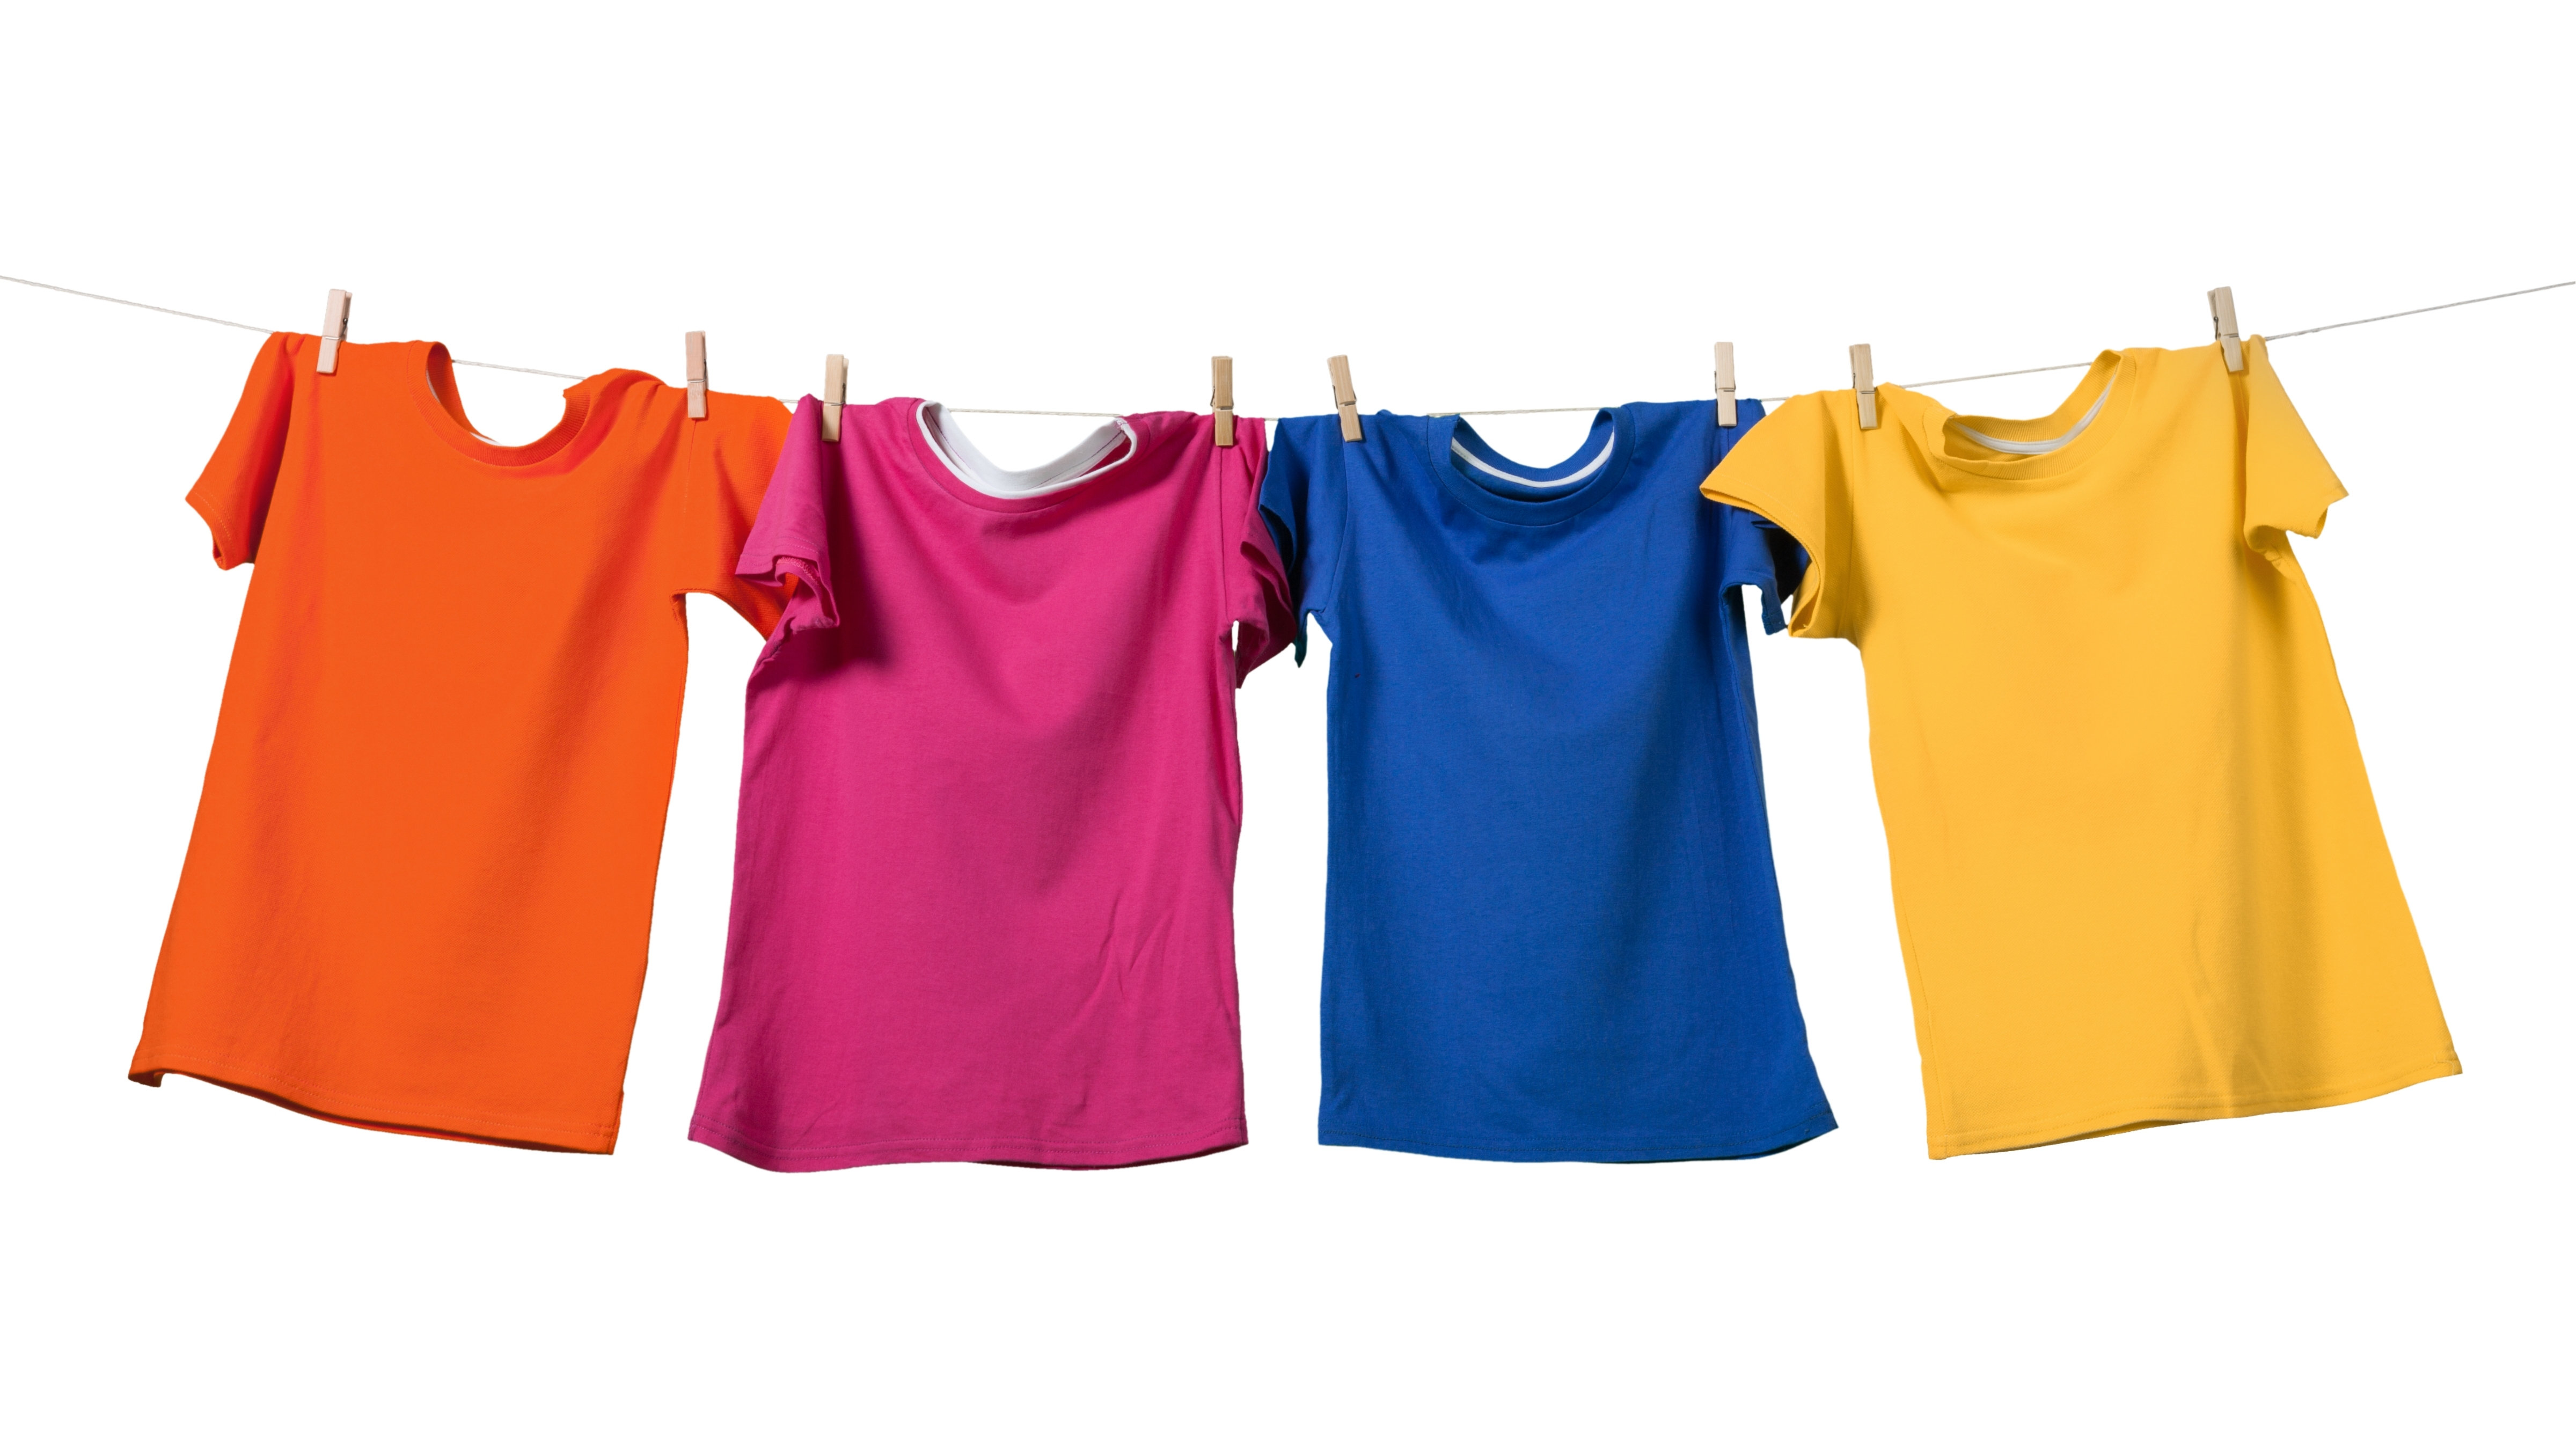
color, neck, textile, sleeve, t shirt, fashion design, Active tank, font, sleeveless shirt, magenta, electric blue, pattern, Baby toddler clothing, shorts, peach, brand, undershirt, active shirt, sportswear, uniform, jersey, top, One piece garment